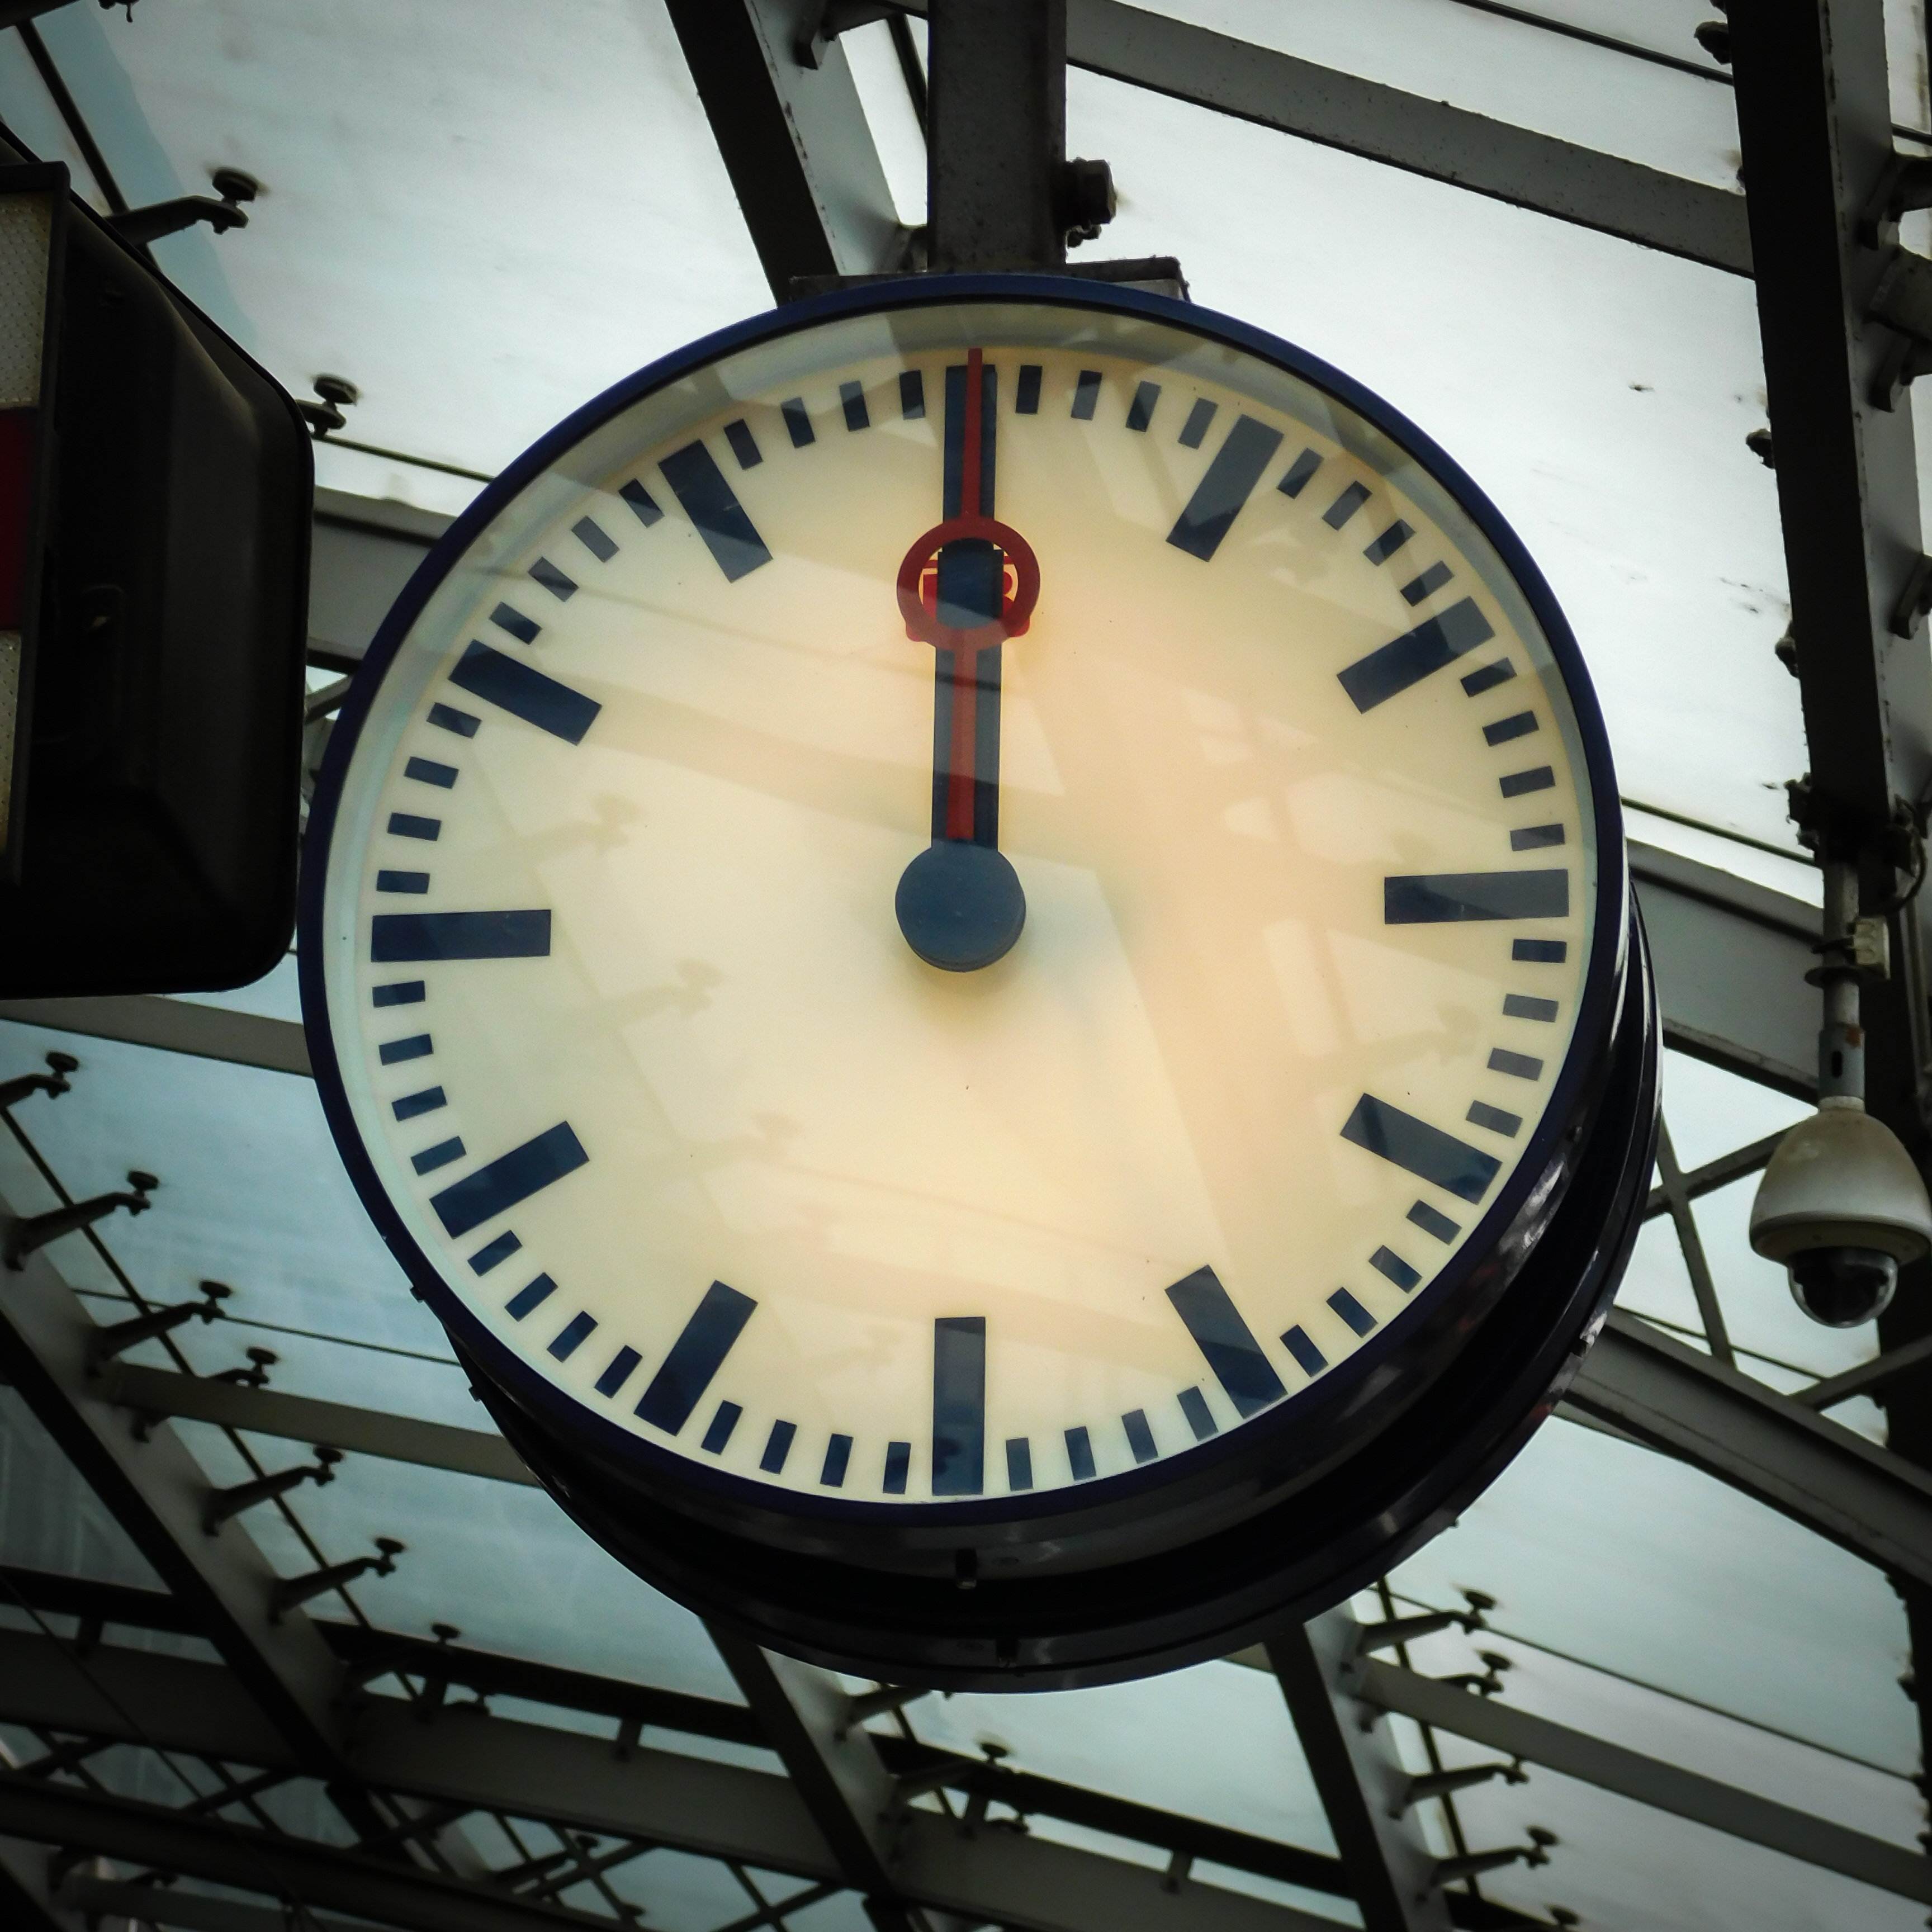
clock, time, travel, platform, furniture, circle, clock face, cologne, 12, railway station, shape, midnight, twelve, digits, hours, pointer, time indicating, time of, station clock, minutes, seconds, at midday, cologne main station, man made object, 12 o clock, twelve o clock